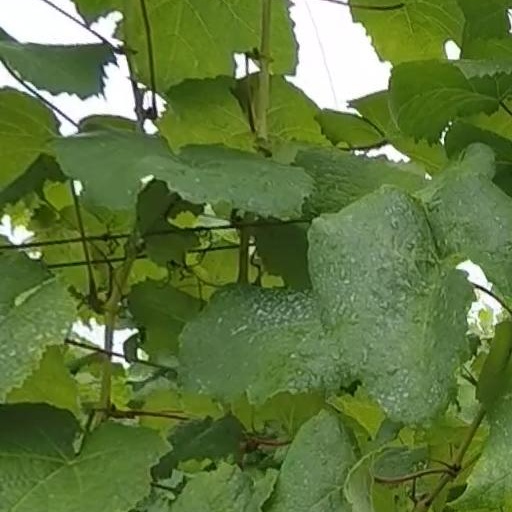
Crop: grape